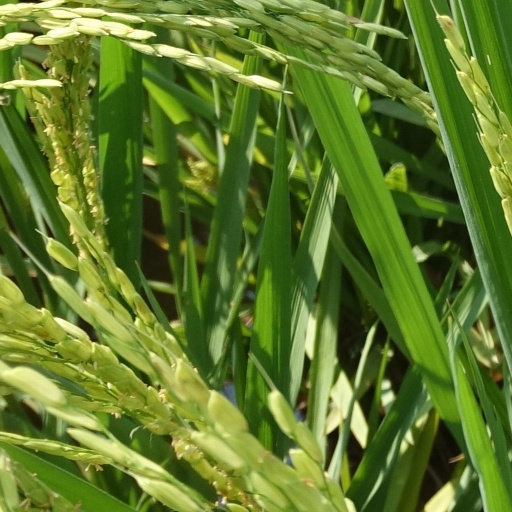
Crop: rice